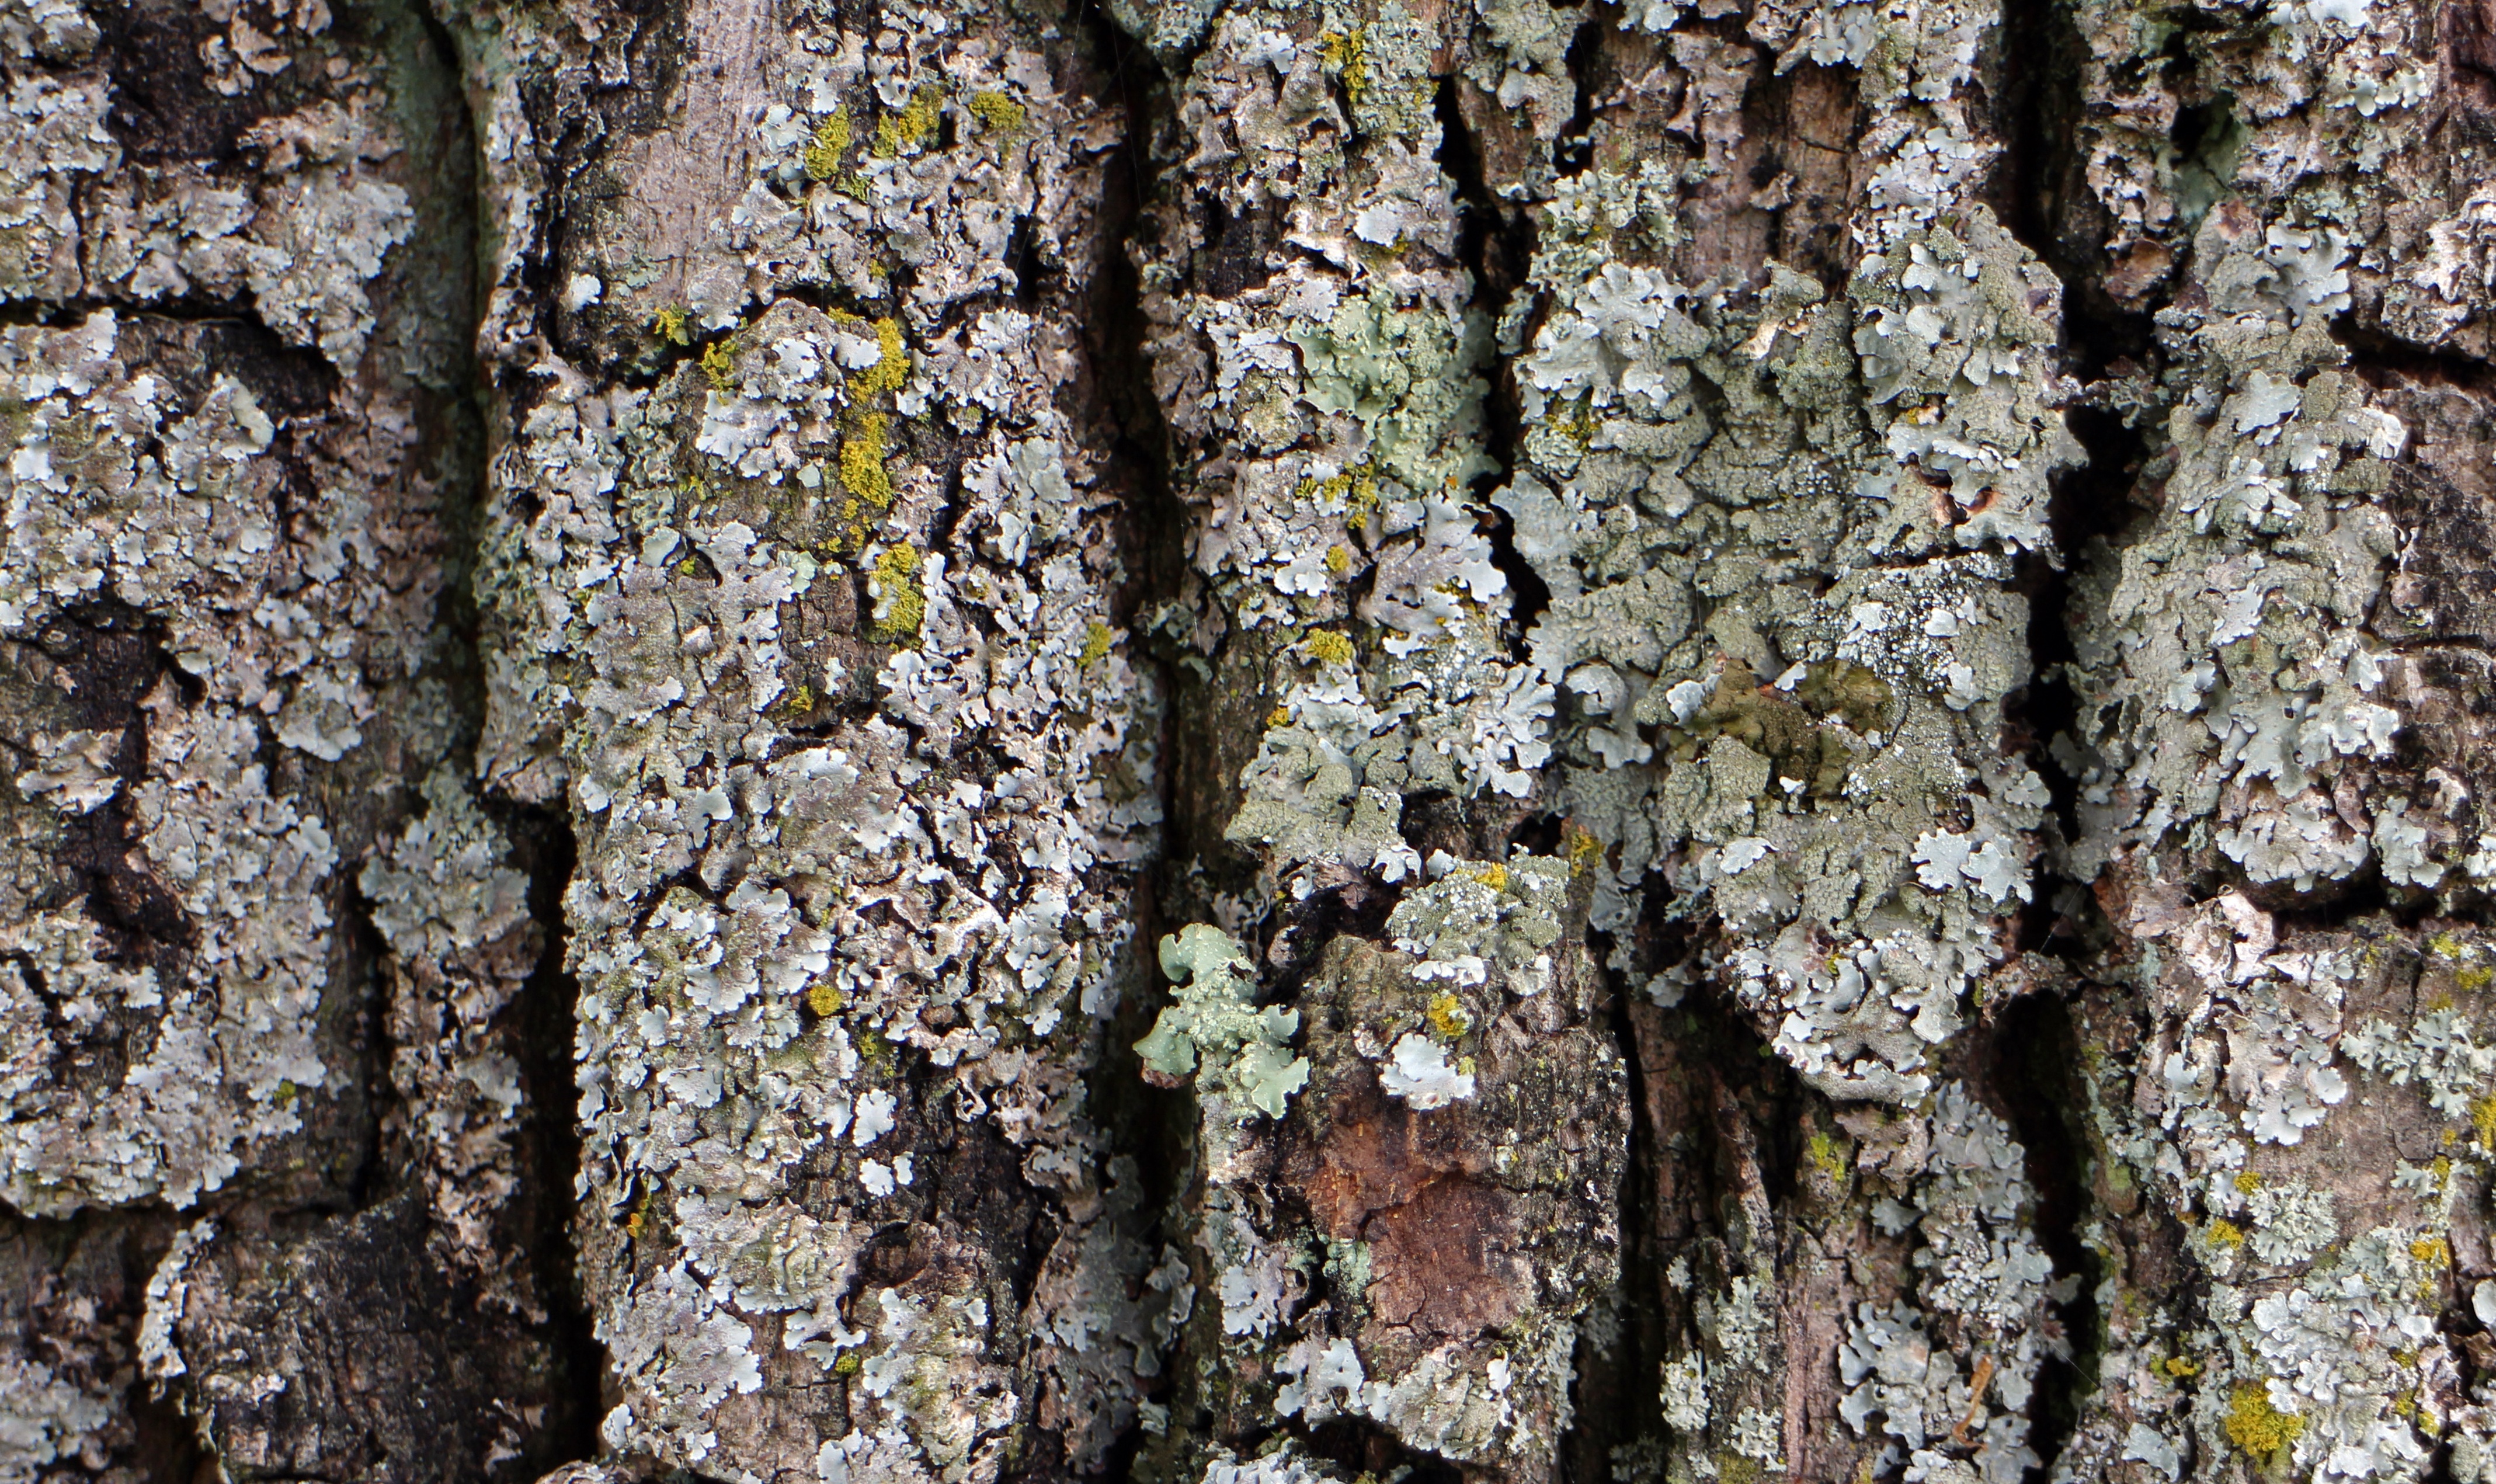
tree, nature, branch, structure, plant, wood, texture, leaf, flower, trunk, bark, log, pattern, birch, autumn, soil, botany, flora, background, shrub, oak, tree bark, flowering plant, plant stem, woody plant, land plant